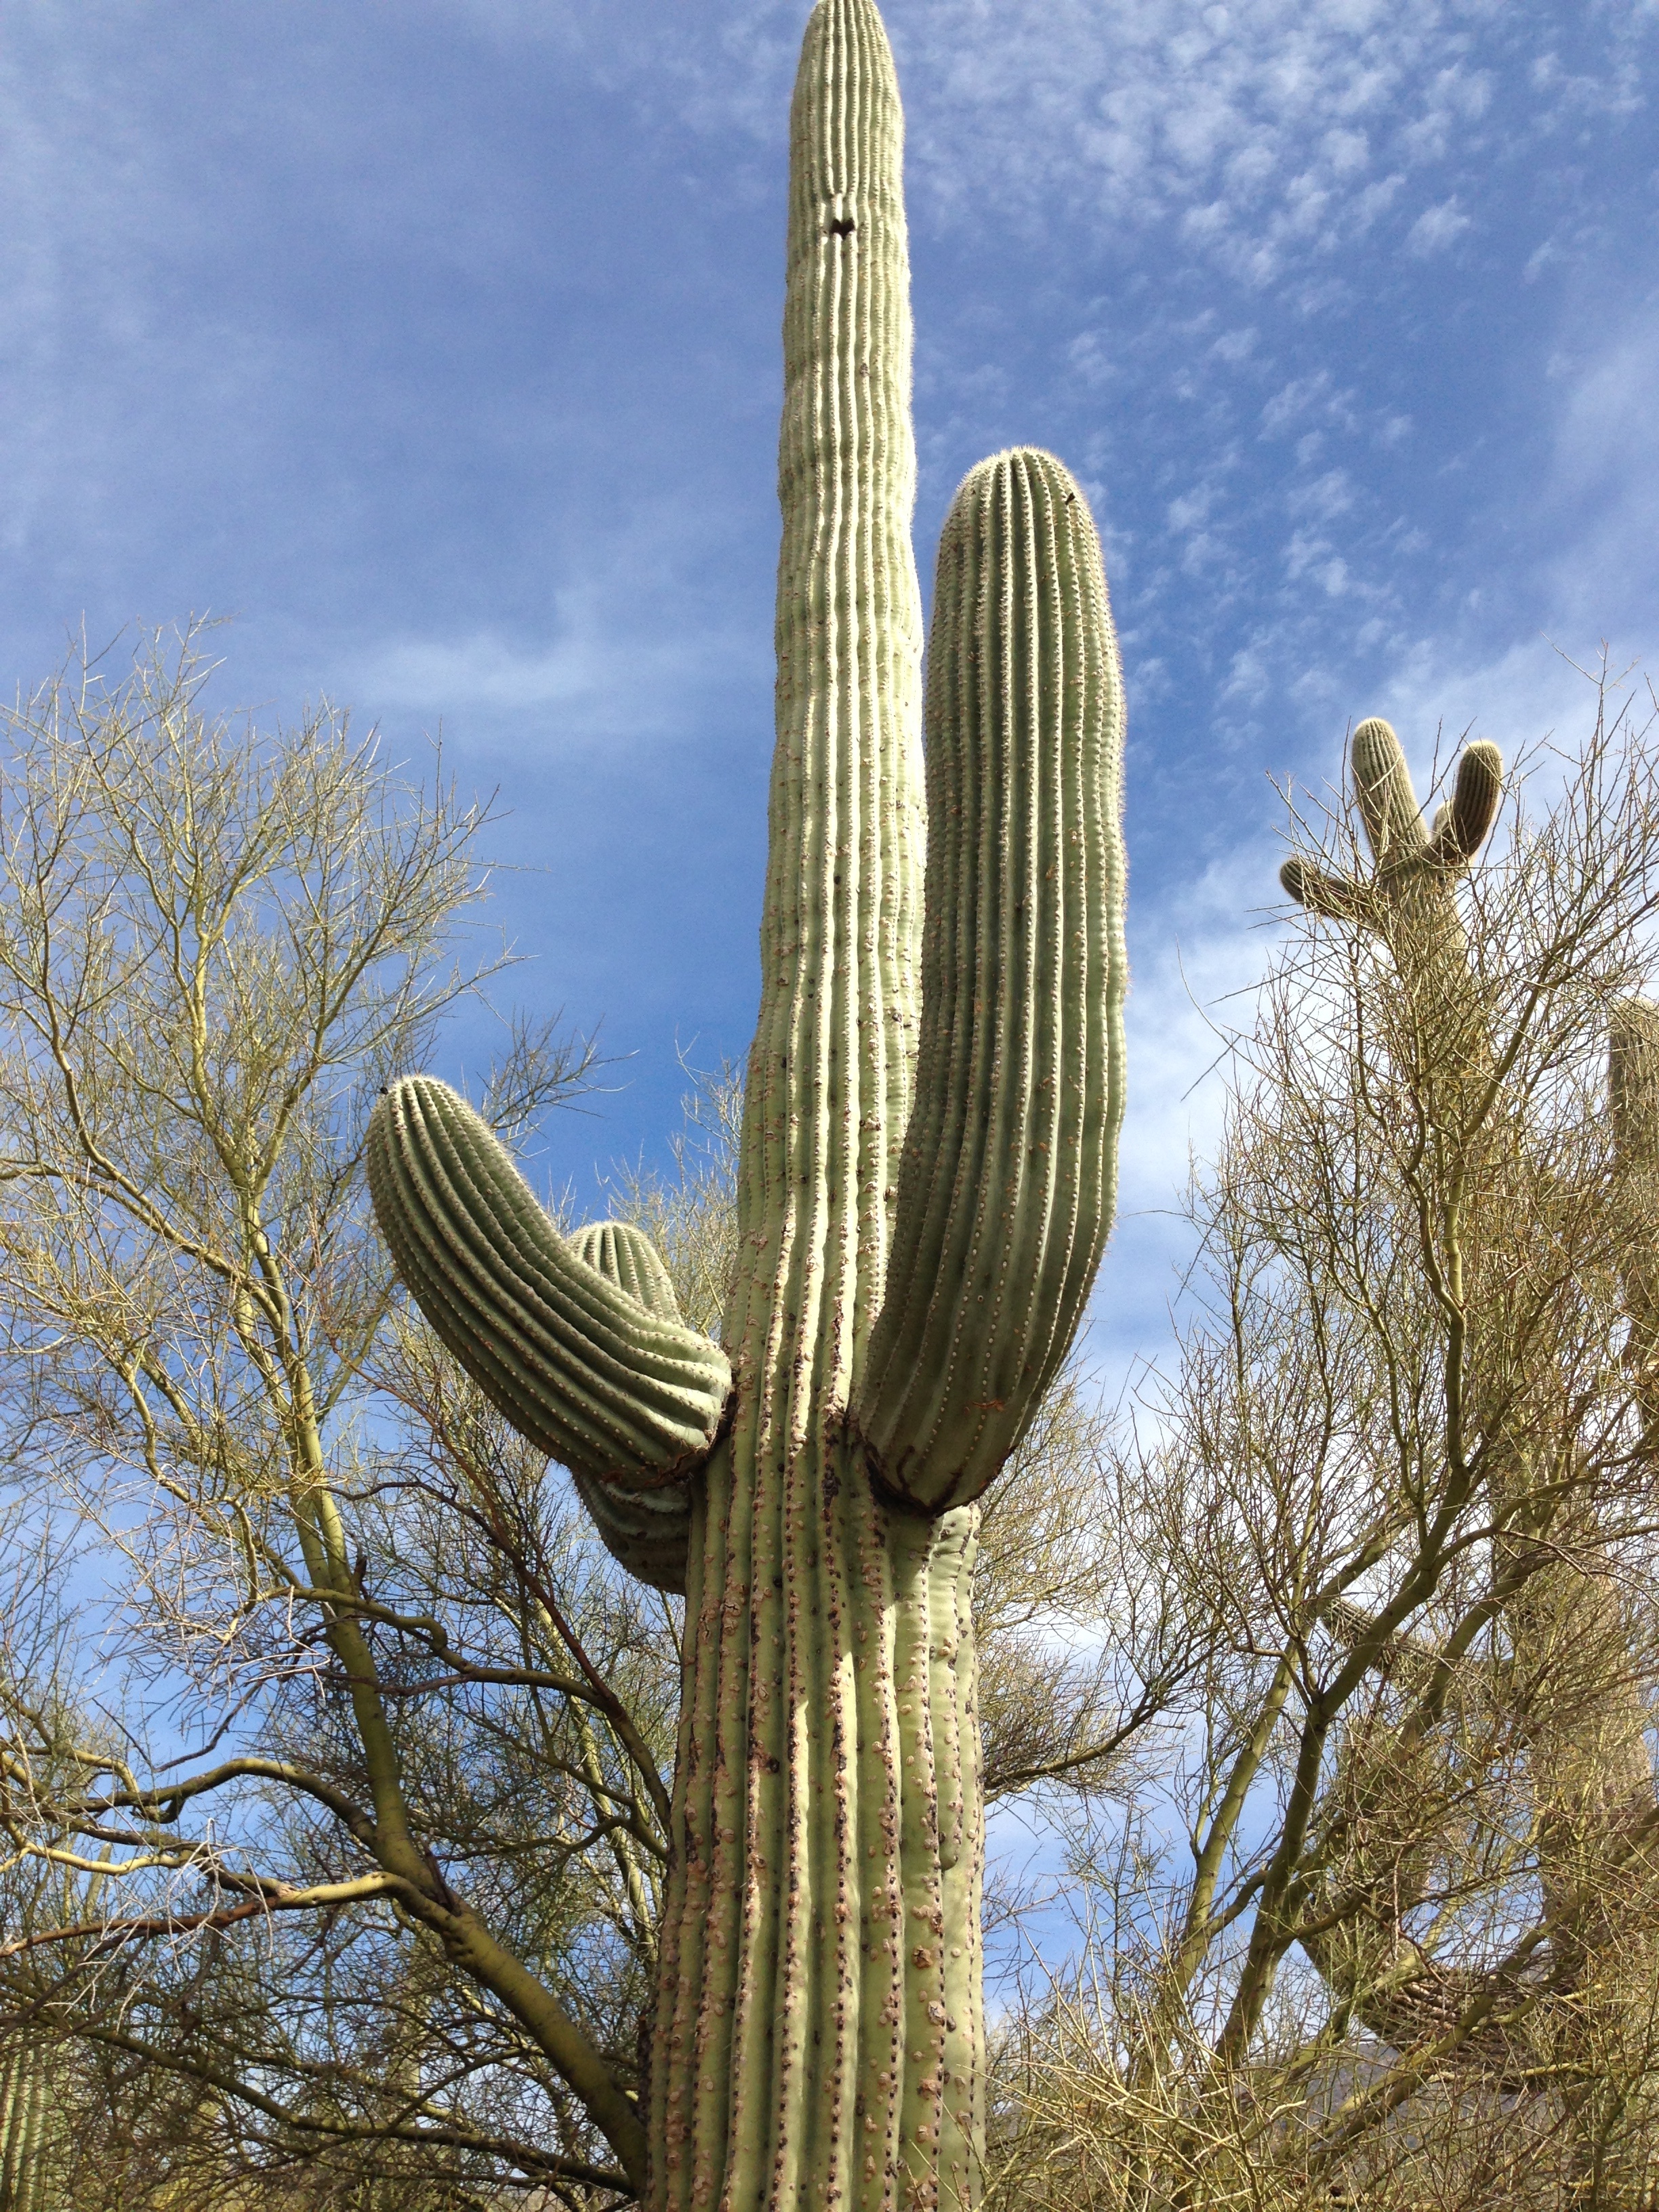
cactus, plant, flower, botany, 2014, cactussaguaro, flowering plant, plant stem, land plant, hedgehog cactus